Tomi Lahren

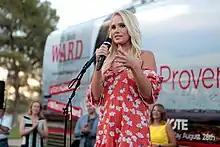
Lahren speaking at a campaign rally for U.S. Senate candidate Kelli Ward in August 2018

Hoping to find an internship in political commentary, Lahren applied to One America News Network (OANN), obtained an interview, and was instead offered the opportunity to host her own show. She moved to San Diego, California, and began working for OANN. "On Point with Tomi Lahren" debuted in August 2014.